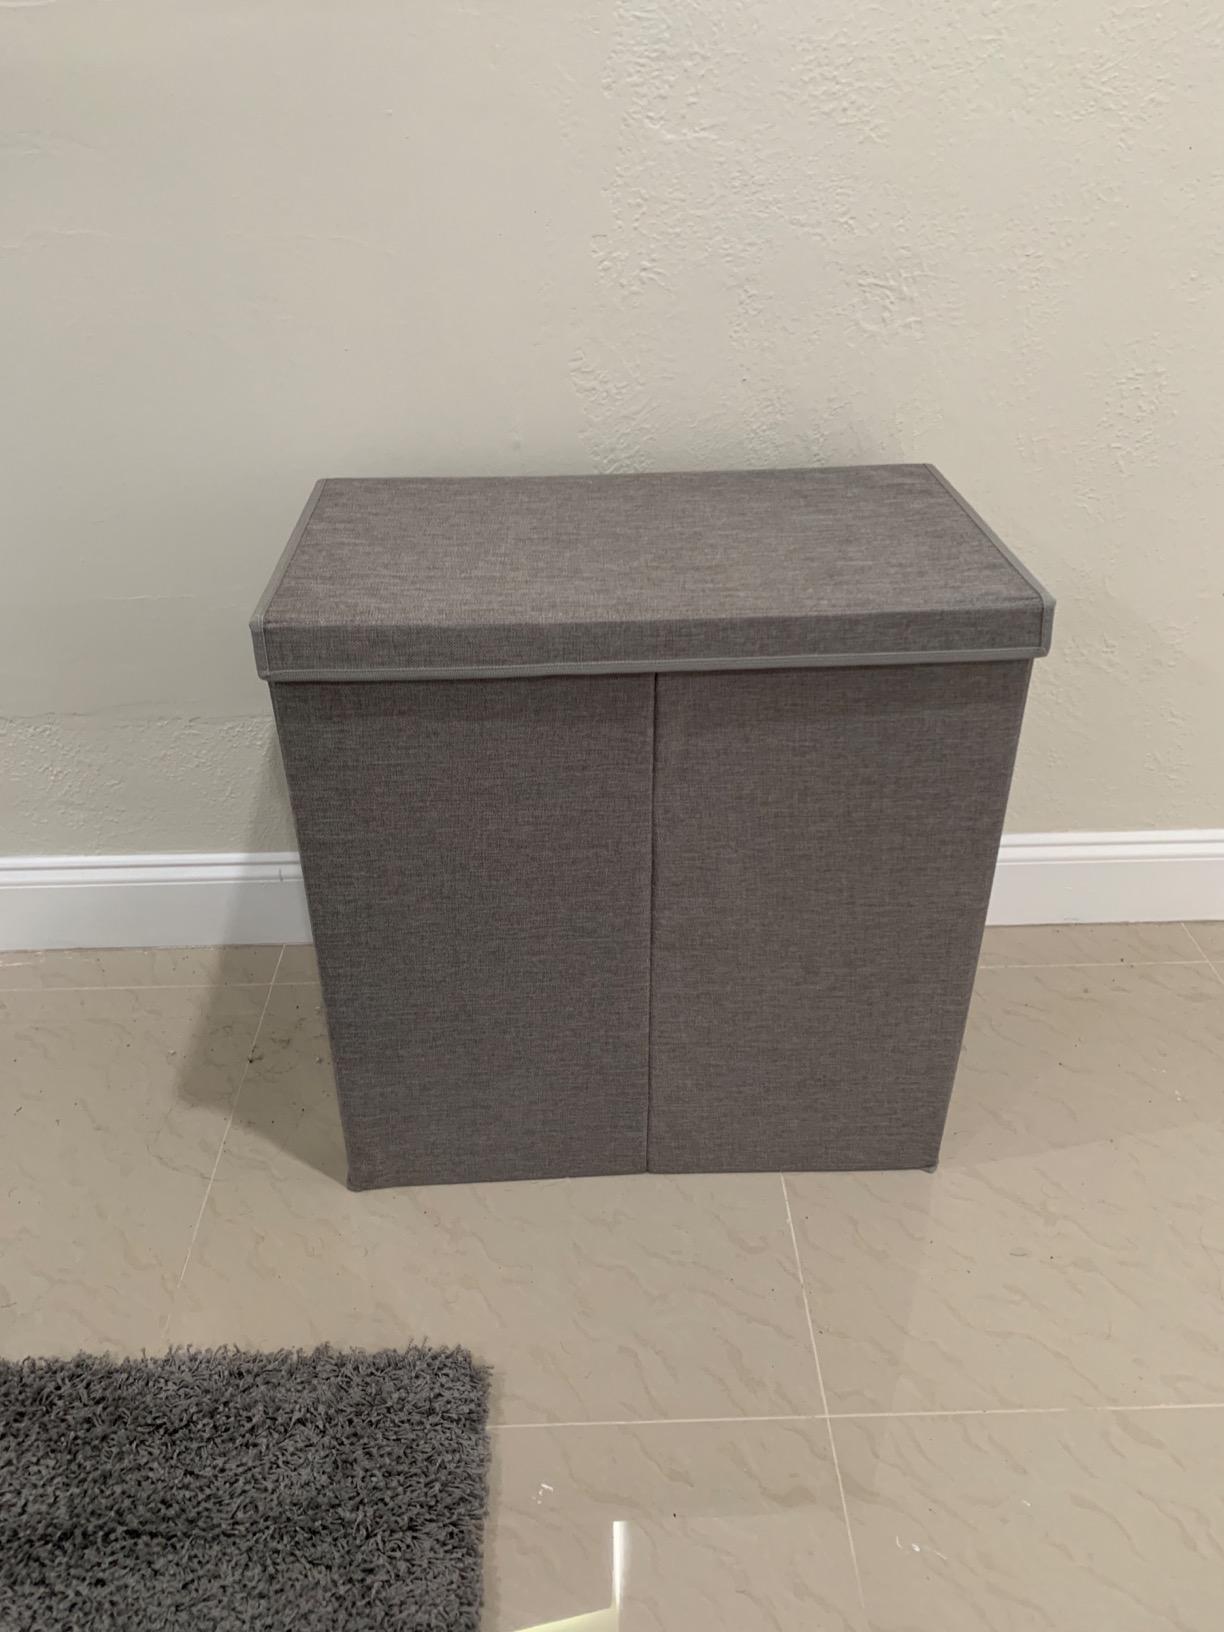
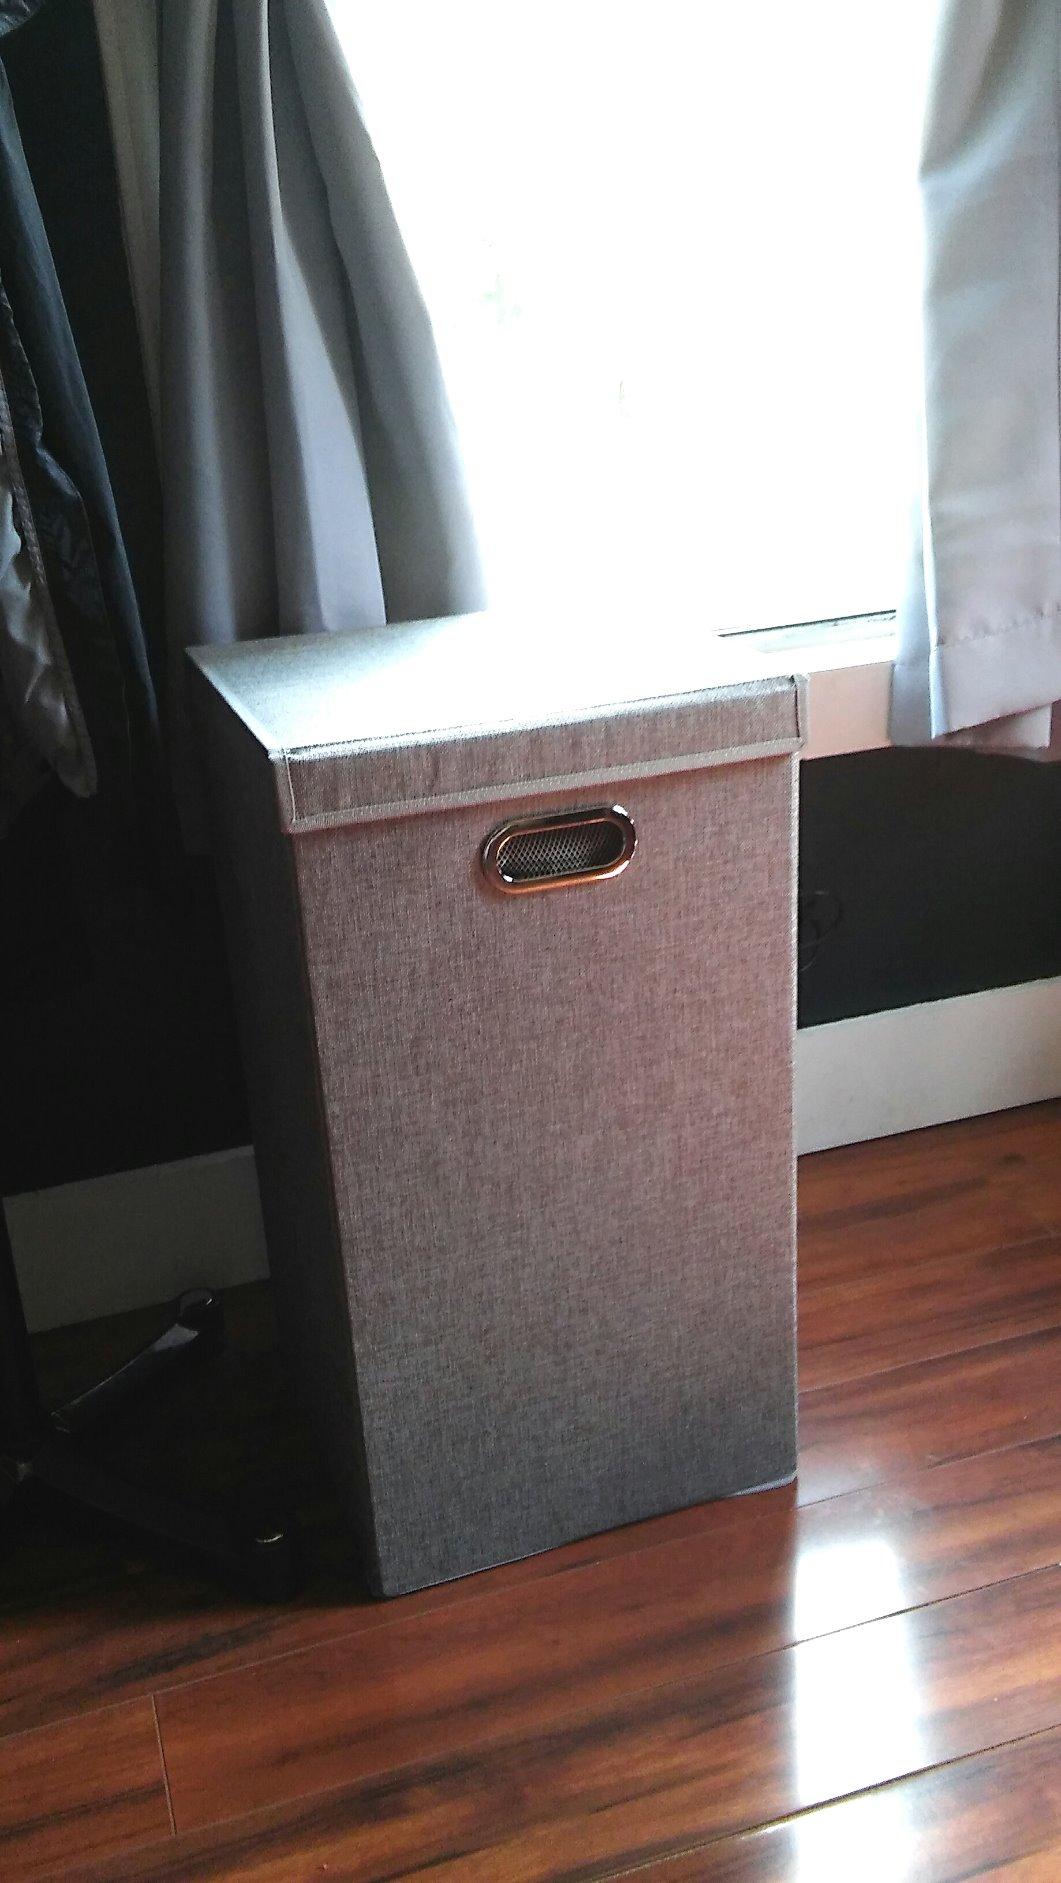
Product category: items_hamper
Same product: no